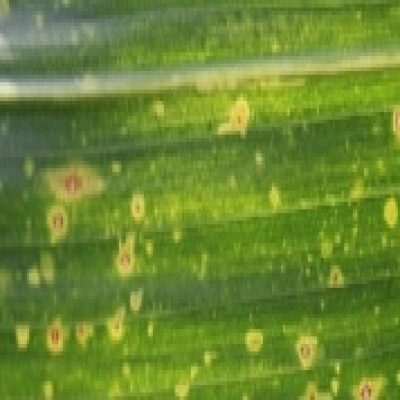
Label: Corn_(Maize)___Leaf_Spot